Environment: real
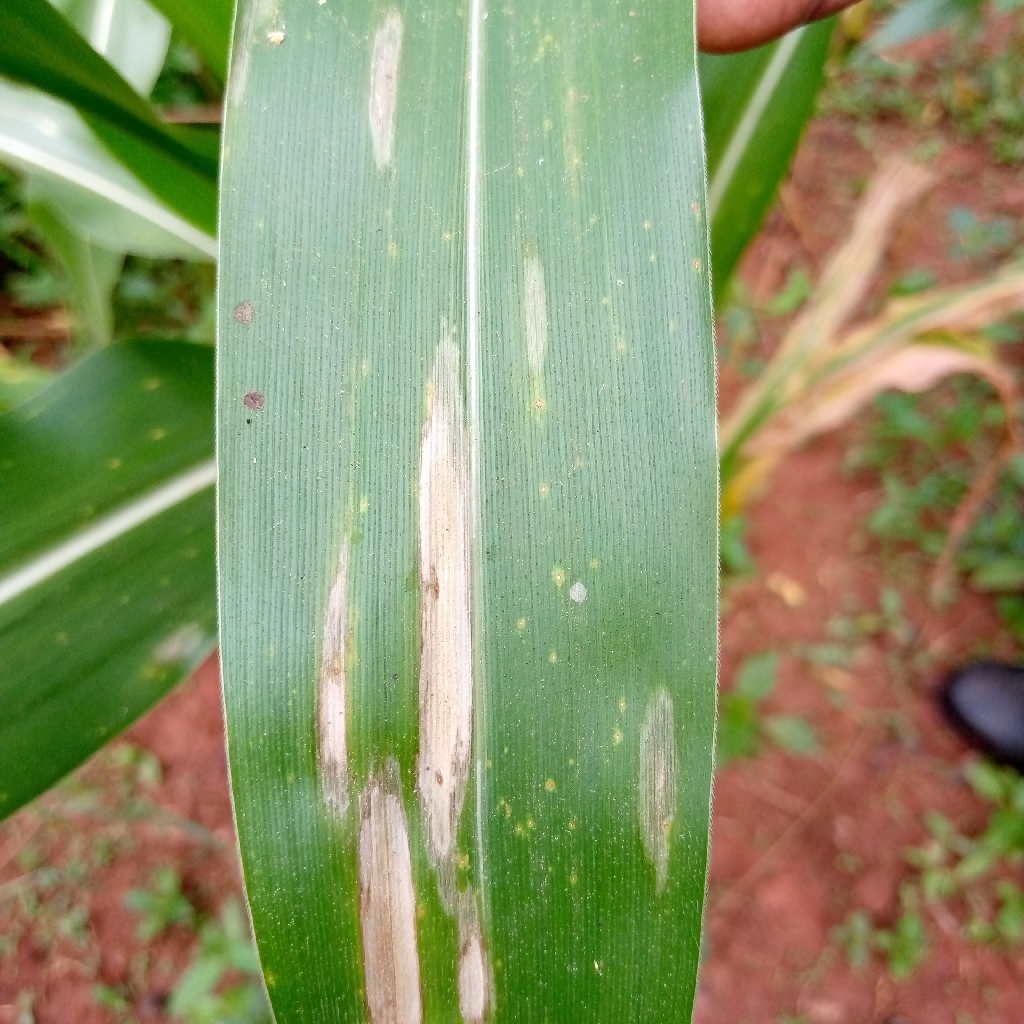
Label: northern_corn_leaf_blight